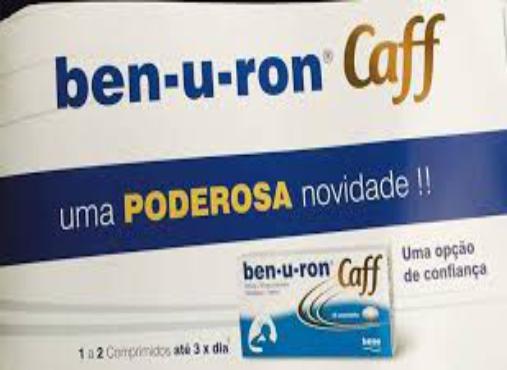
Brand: benuron
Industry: Medical